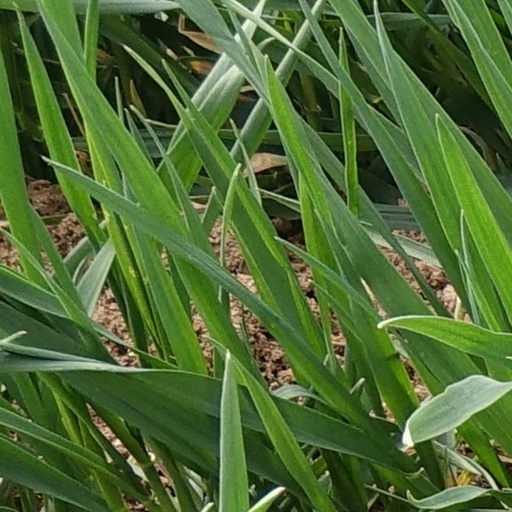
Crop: wheat